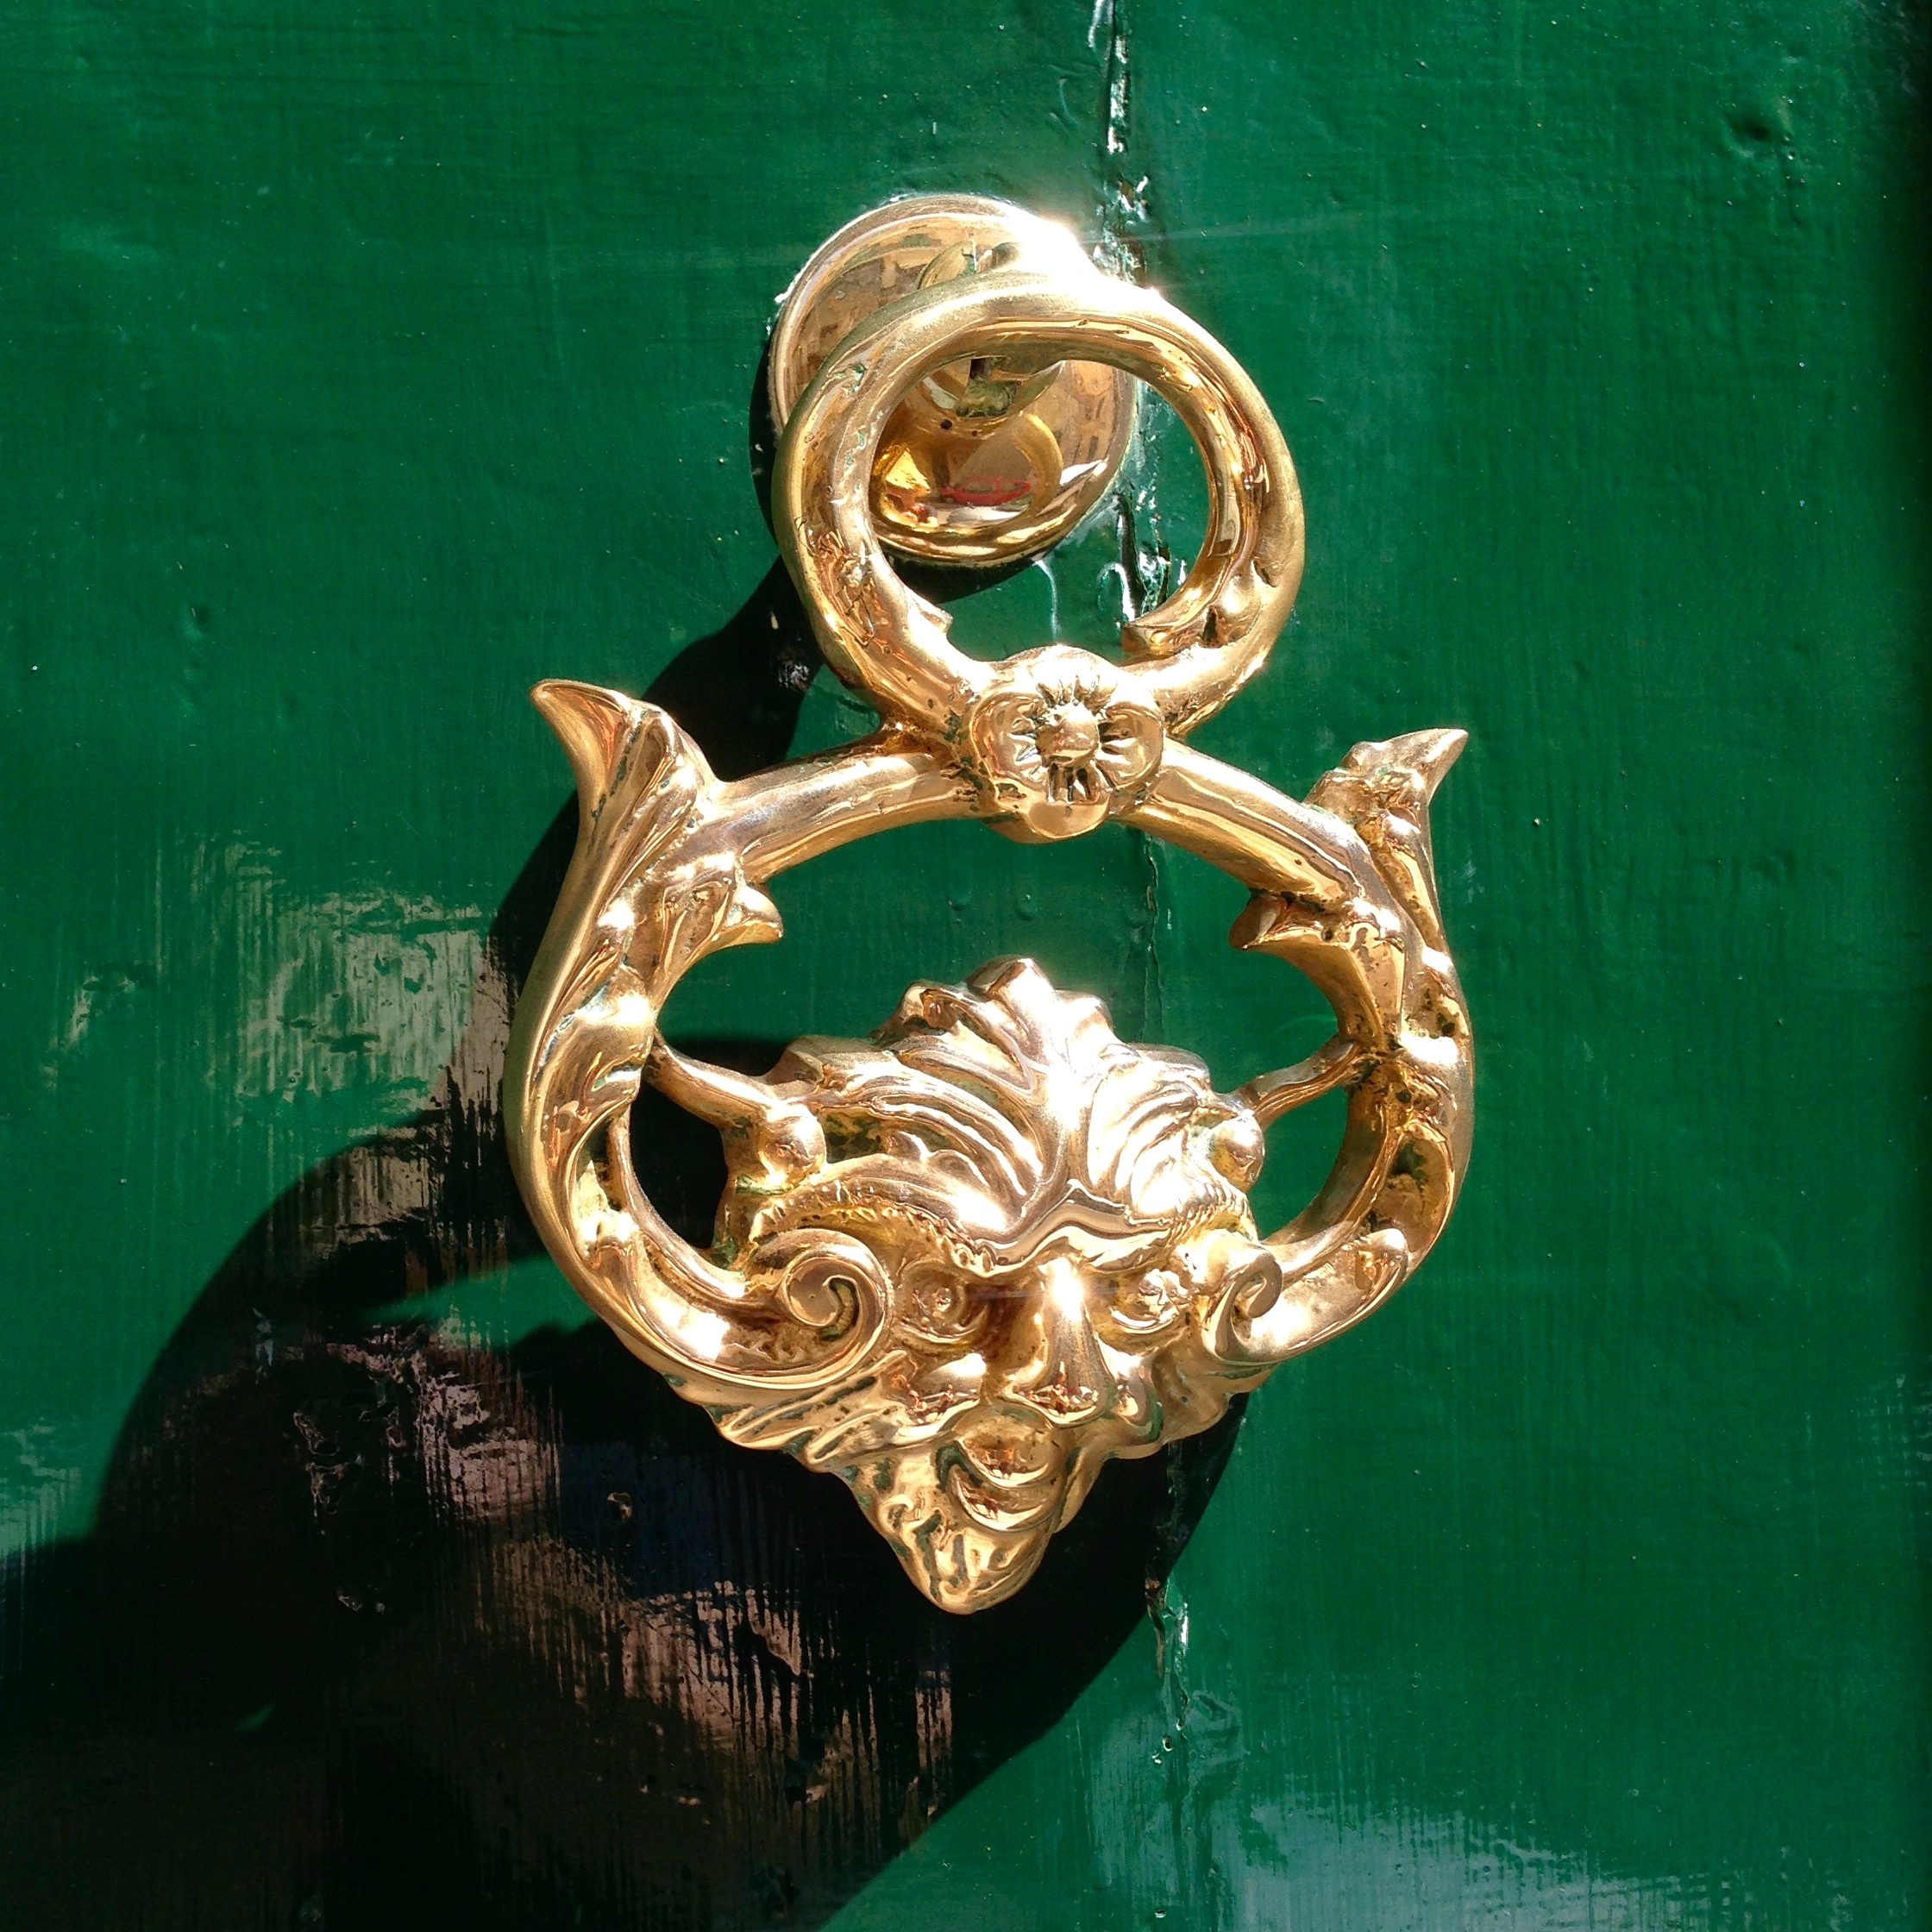
ring, green, metal, door, jewellery, brass, ornate, carving, knocker, knock, fashion accessory